Milk Row Cemetery

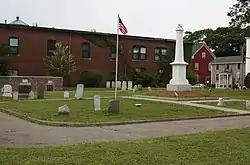

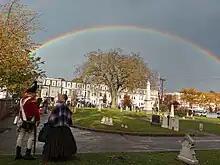
Milk Row Cemetery, Ghosts Of Somerville

The Old Cemetery, also known as the Milk Row Cemetery, is a historic cemetery on Somerville Avenue and School Street in Somerville, Massachusetts. Established in 1804 on land donated by Samuel Tufts, it is the city's oldest cemetery. The cemetery was established when Somerville was still a part of Charlestown, and many Somerville residents used that city's Phipps Street Burying Ground, and later the Mount Auburn Cemetery in Cambridge instead of this one. As a result, this cemetery remained small, and was the only one established within the city limits in the 19th century.